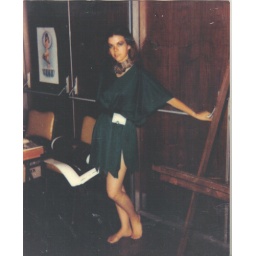
girl in green